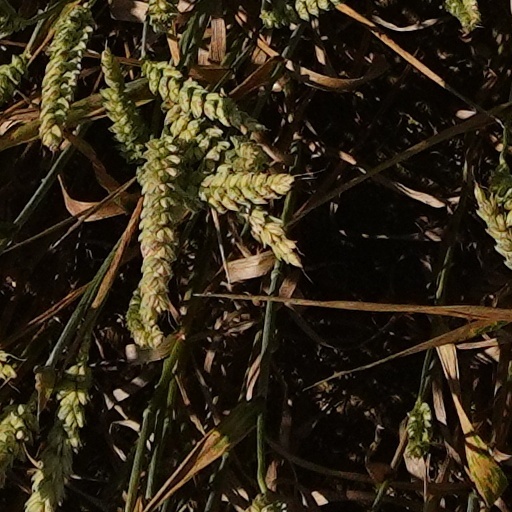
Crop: wheat